Spelunky

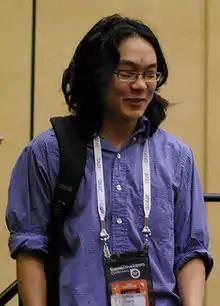
Derek Yu at GDC 2007

"Spelunky" was created by Derek Yu and released as freeware for Microsoft Windows on December 21, 2008. The source code of the Windows version was published under a software license permitting noncommercial distribution and modification on December 25, 2009. Based on this source code the game community created a community patch which added support for Mac OS X. Since the game source code became available community members have created many modified versions, or mods, of the original game. Most of these were available via the forums on the website for Derek Yu's video game company, Mossmouth, where a list was maintained of finished mods. The website "Spelunky.fyi" was created by the community to maintain a list of community-made content after the Mossmouth forums were shut down.